Lovecraft: A Biography

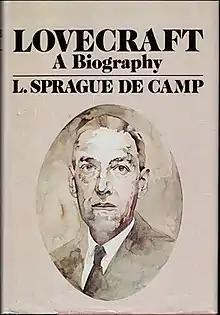
Dust-jacket for "Lovecraft: A Biography"

Lovecraft: A Biography is a 1975 biography of the writer H. P. Lovecraft by science-fiction writer L. Sprague de Camp, first published in hardcover by Doubleday in February 1975.